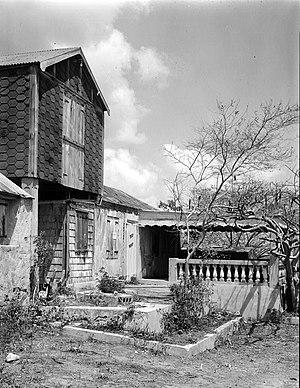
Le Domaine de Mary Point est une ancienne plantation située sur la côte nord de Saint John dans les Îles Vierges des États-Unis. Elle fait partie du Registre national des lieux historiques depuis le 22 mai 1978.